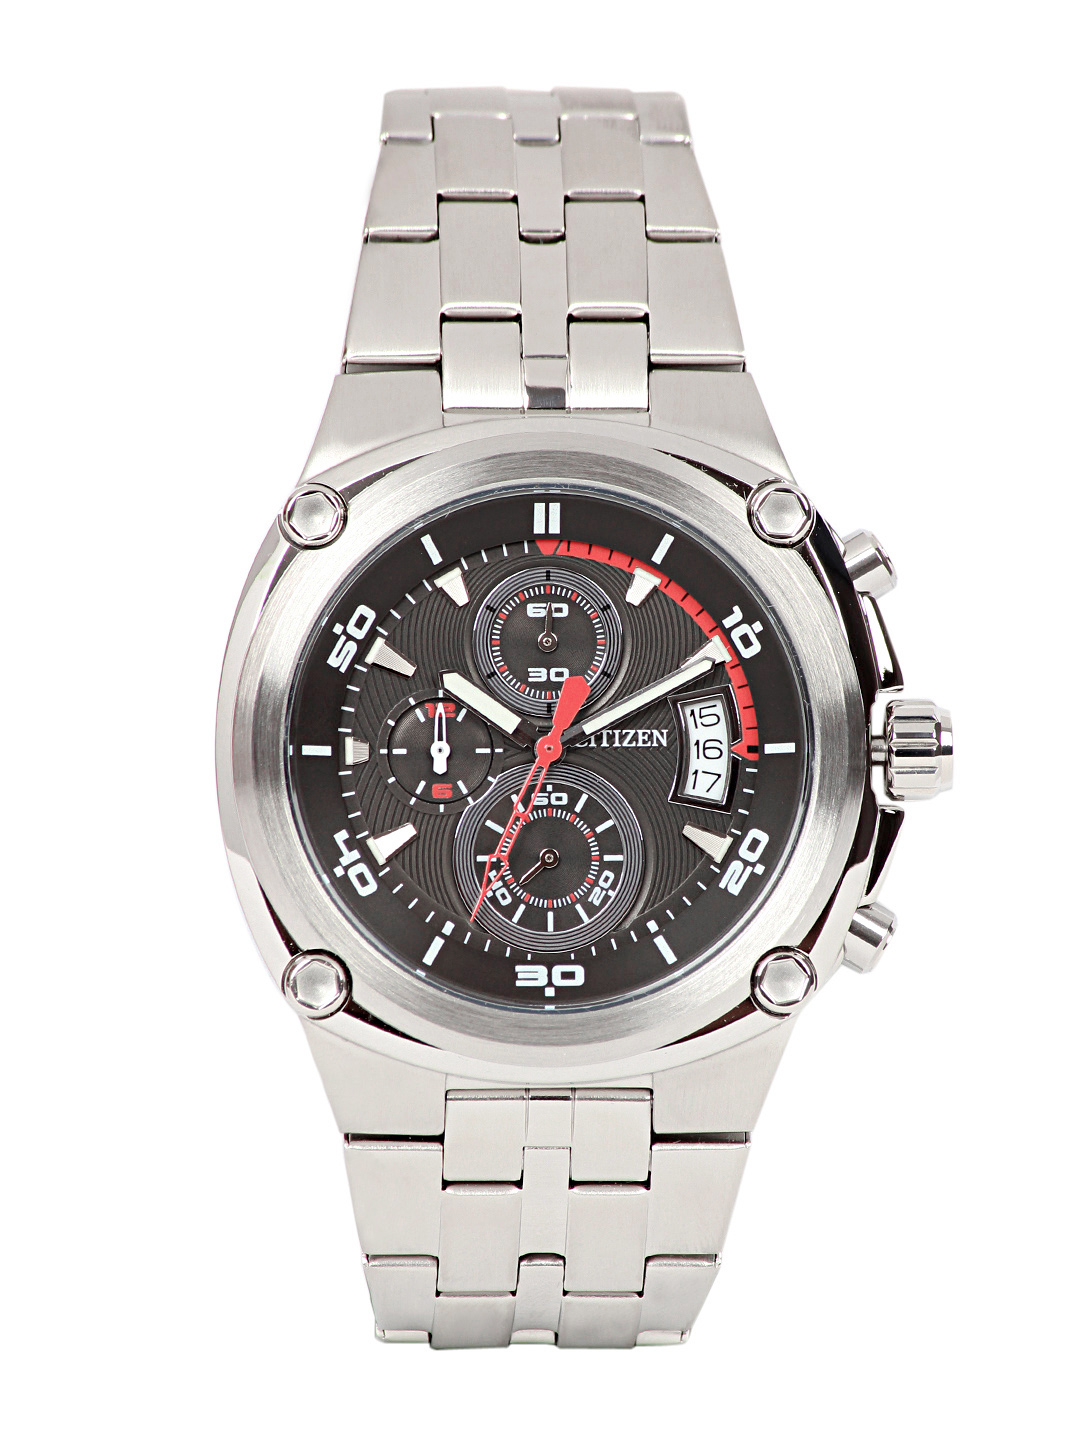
Citizen Men Black Dial Chronograph Watch
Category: Accessories / Watches / Watches
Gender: Men
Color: Black
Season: Winter 2016
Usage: Casual